Ferguson Unit

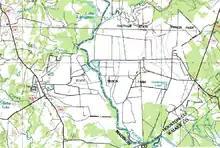
Topographic maps of the Ferguson Unit and the Eastham Unit, July 1, 1983 - U.S. Geological Survey

Jim Ferguson Unit (FE) is a Texas Department of Criminal Justice prison for men located in unincorporated Madison County, Texas. The prison is located on Farm to Market Road 247, near Midway and northwest of Huntsville.